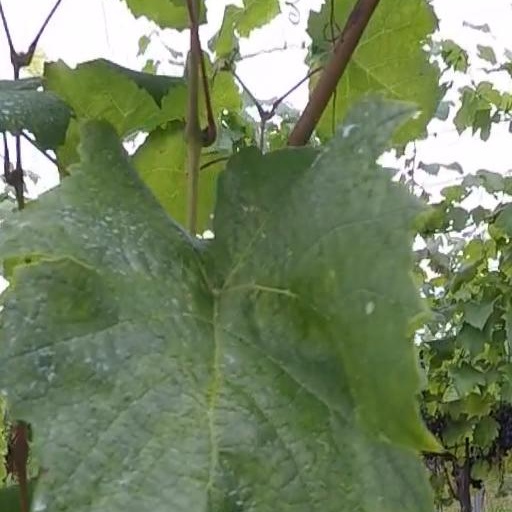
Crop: grape